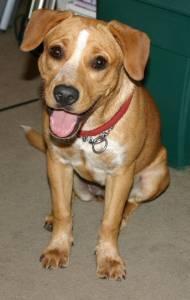
american pit bull terrier